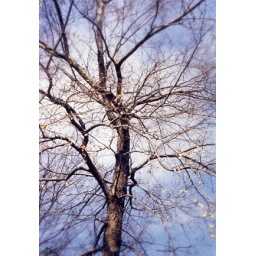
A tree in a castle